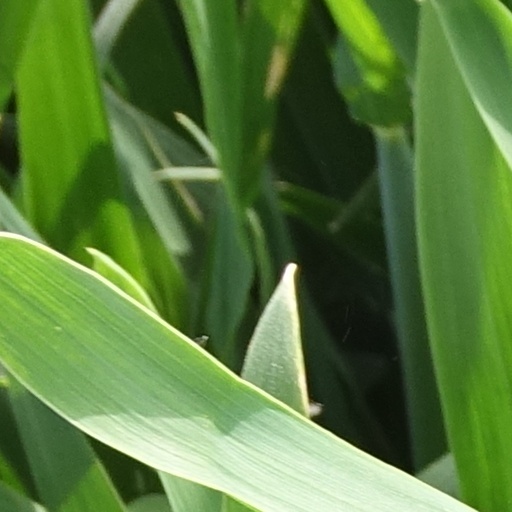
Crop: wheat